Colgate Darden

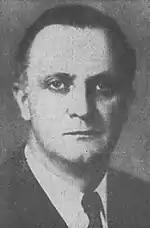
Darden in 1941

In 1932, Darden won election as a Democrat in an At-large election to select Virginia's U.S. Representatives to the 73rd Congress. The Byrd Organization controlling the Virginia legislature had switched from an election by congressional districts to an at-large method that year in order to unseat Republican Menalcus Lankford, who represented the 2nd district, and thus Democrats swept all Virginia's congressional seats in that election. Darden won re-election two years later, this time representing the 2nd district in the 74th Congress, and served from March 4, 1933 – January 3, 1937. Norfolk port official and Portsmouth publisher Norman R. Hamilton unseated Darden in the Democratic primary in 1936, so he did not serve in the 75th Congress, but defeated Hamilton in the next Democratic primary and thus won re-election in 1938 and 1940 to the 76th and 77th Congresses. Thus he served from January 3, 1939 – March 1, 1941, when Darden resigned to run for Governor of Virginia.